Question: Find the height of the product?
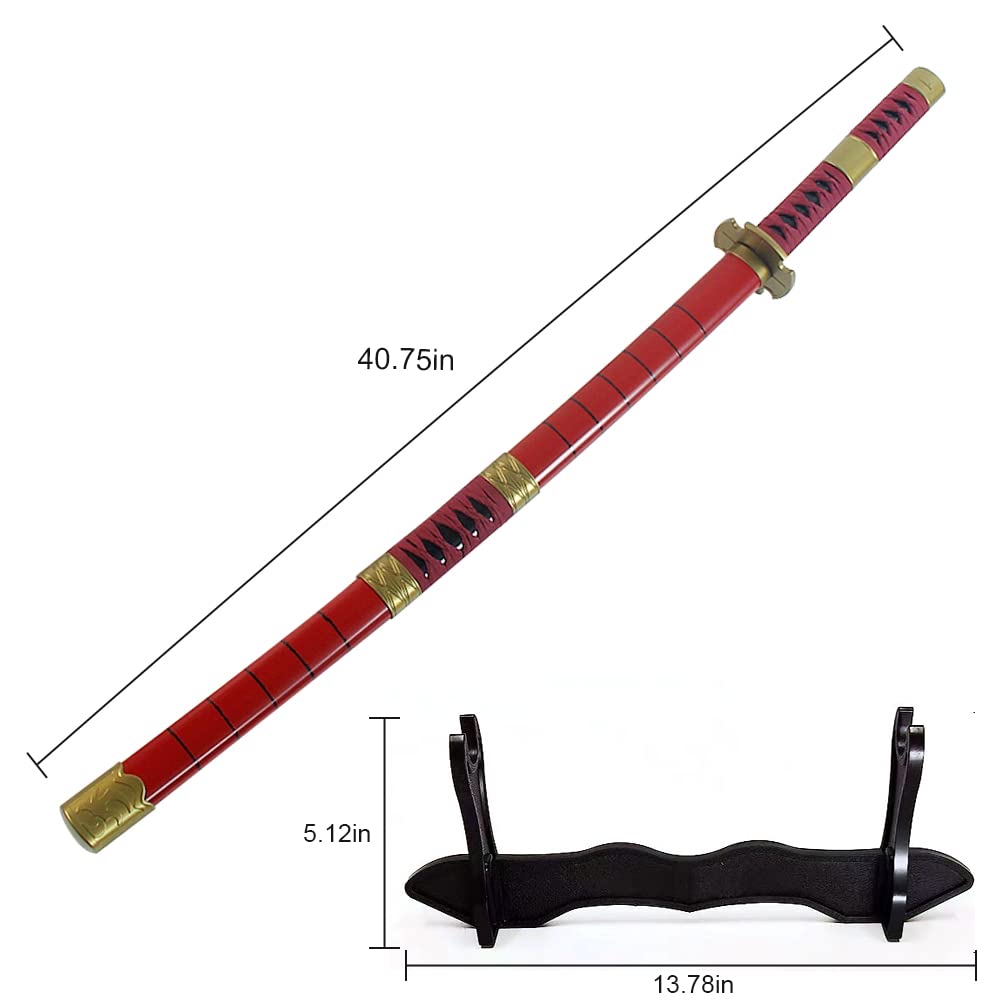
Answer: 5.12 inch